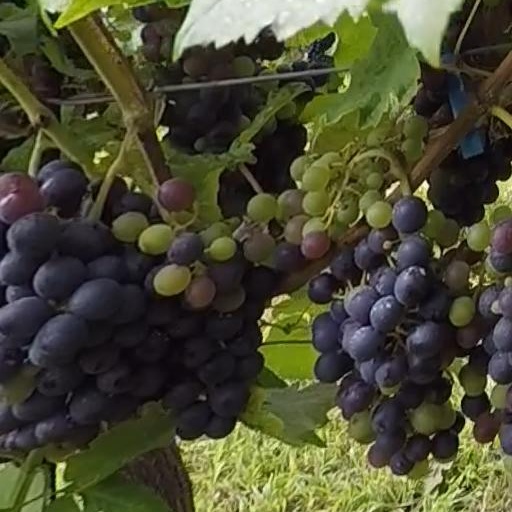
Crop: grape